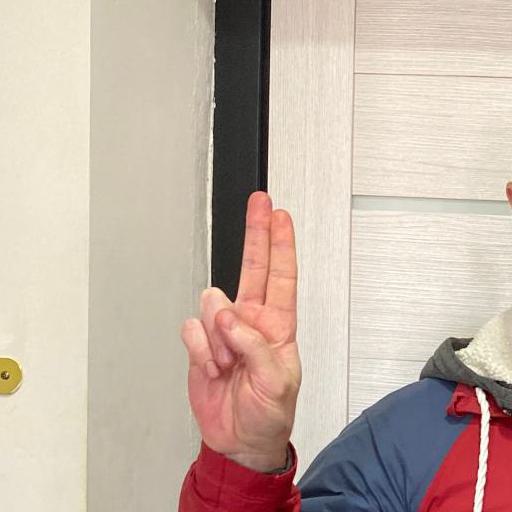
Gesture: two_up